Paul Turnbull

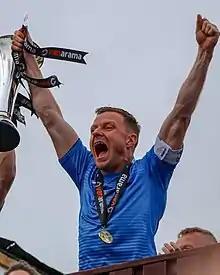
Turnbull lifting the National League North trophy in 2019

Paul Daniel Turnbull (born 23 January 1989) is an English footballer who plays as a midfielder. He is currently player manager of Stockport Town.